Justice Takes a Holiday

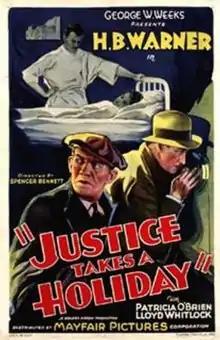

Justice Takes a Holiday is a 1933 American crime film directed by Spencer Gordon Bennet and written by John T. Neville. The film stars H. B. Warner, Patricia O'Brien, John Ince, Matty Kemp, Huntley Gordon, Audrey Ferris and Robert Frazer. The film was released on April 18, 1933, by Mayfair Pictures.